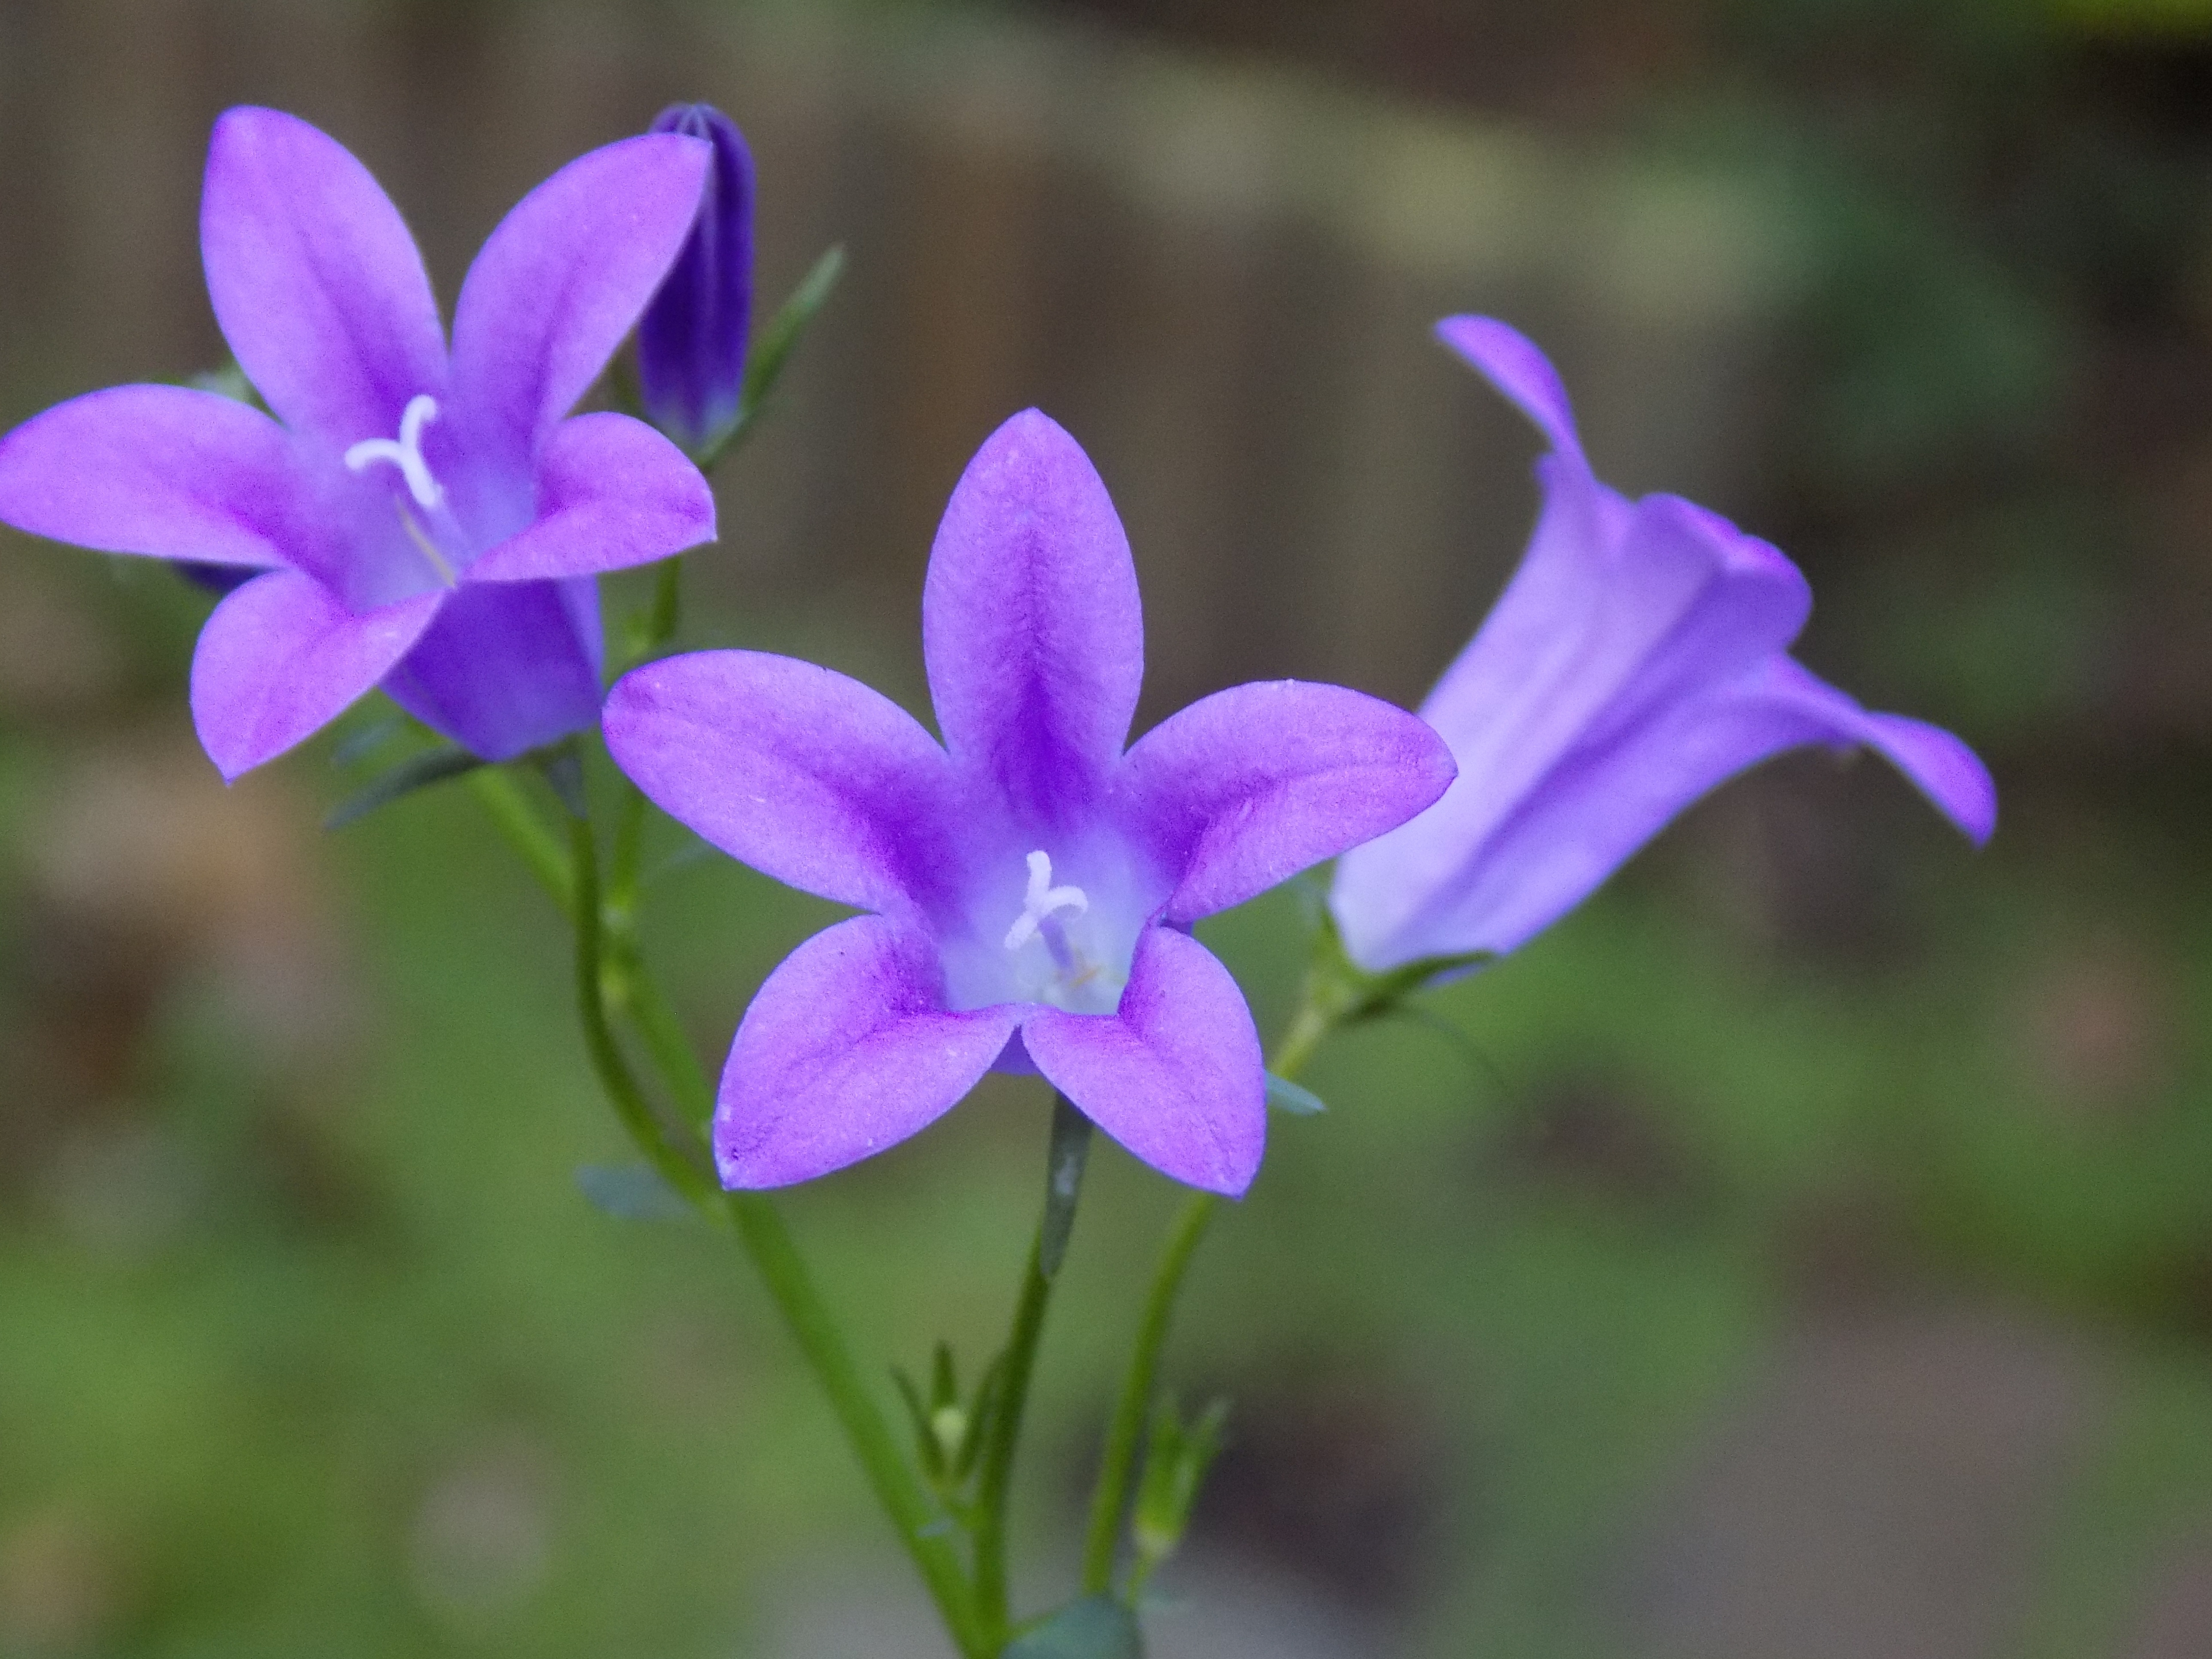
plant, flower, petal, botany, flora, orchid, wildflower, violet, viola, macro photography, flowering plant, violaceae, bellflower family, land plant, dayflower family